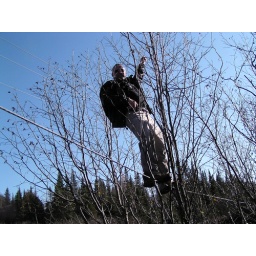
This was fun. the pole line workers used these cables to cross the water. yes there is water under me.